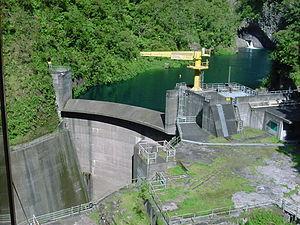
retenue d'eau de l'est de la reunion
L'énergie à la Réunion est pétrodépendante et contrainte par l’insularité qui rend impératif une production électrique locale et une importation d'énergie fossile. Face à une demande toujours croissante et aux exigences environnementales, l'énergie produite sur l'île tend à exploiter de plus en plus son grand potentiel en énergie renouvelable par le développement de parcs éoliens, de fermes solaires, ainsi que d'autres projets expérimentaux. Bien qu'en 2013, 35 % de l'électricité réunionnaise est issue de sources renouvelables, le taux de dépendance énergétique du département dépasse les 85 %. L'économie d'électricité et l'optimisation de l'efficacité énergétique sont deux axes de travail majeurs pour les autorités chargées des questions énergétiques.
Le barrage hydroélectrique de Takamaka II ou barrage des Hirondelles est un barrage hydroélectrique de l'île de La Réunion, département d'outre-mer français dans le sud-ouest de l'océan Indien. Il est situé sur le territoire de la commune de Saint-Benoît sur le cours de la rivière des Marsouins en amont du barrage de Takamaka I. Il a été érigé au lieu-dit « caverne des Hirondelles » en amont de l'Îlet Bananes. Le lieu fut choisi pour son encaissement favorable à l'implantation d'une retenue et le fort apport hydrique des cascades alentour.
La Réunion fait partie des zones insulaires non interconnectées au réseau électrique métropolitain français qui disposent d’une législation spécifique concernant la production et la distribution d’électricité. Étant électriquement isolées, les zones insulaires doivent produire elles-mêmes l’énergie qu’elles consomment.